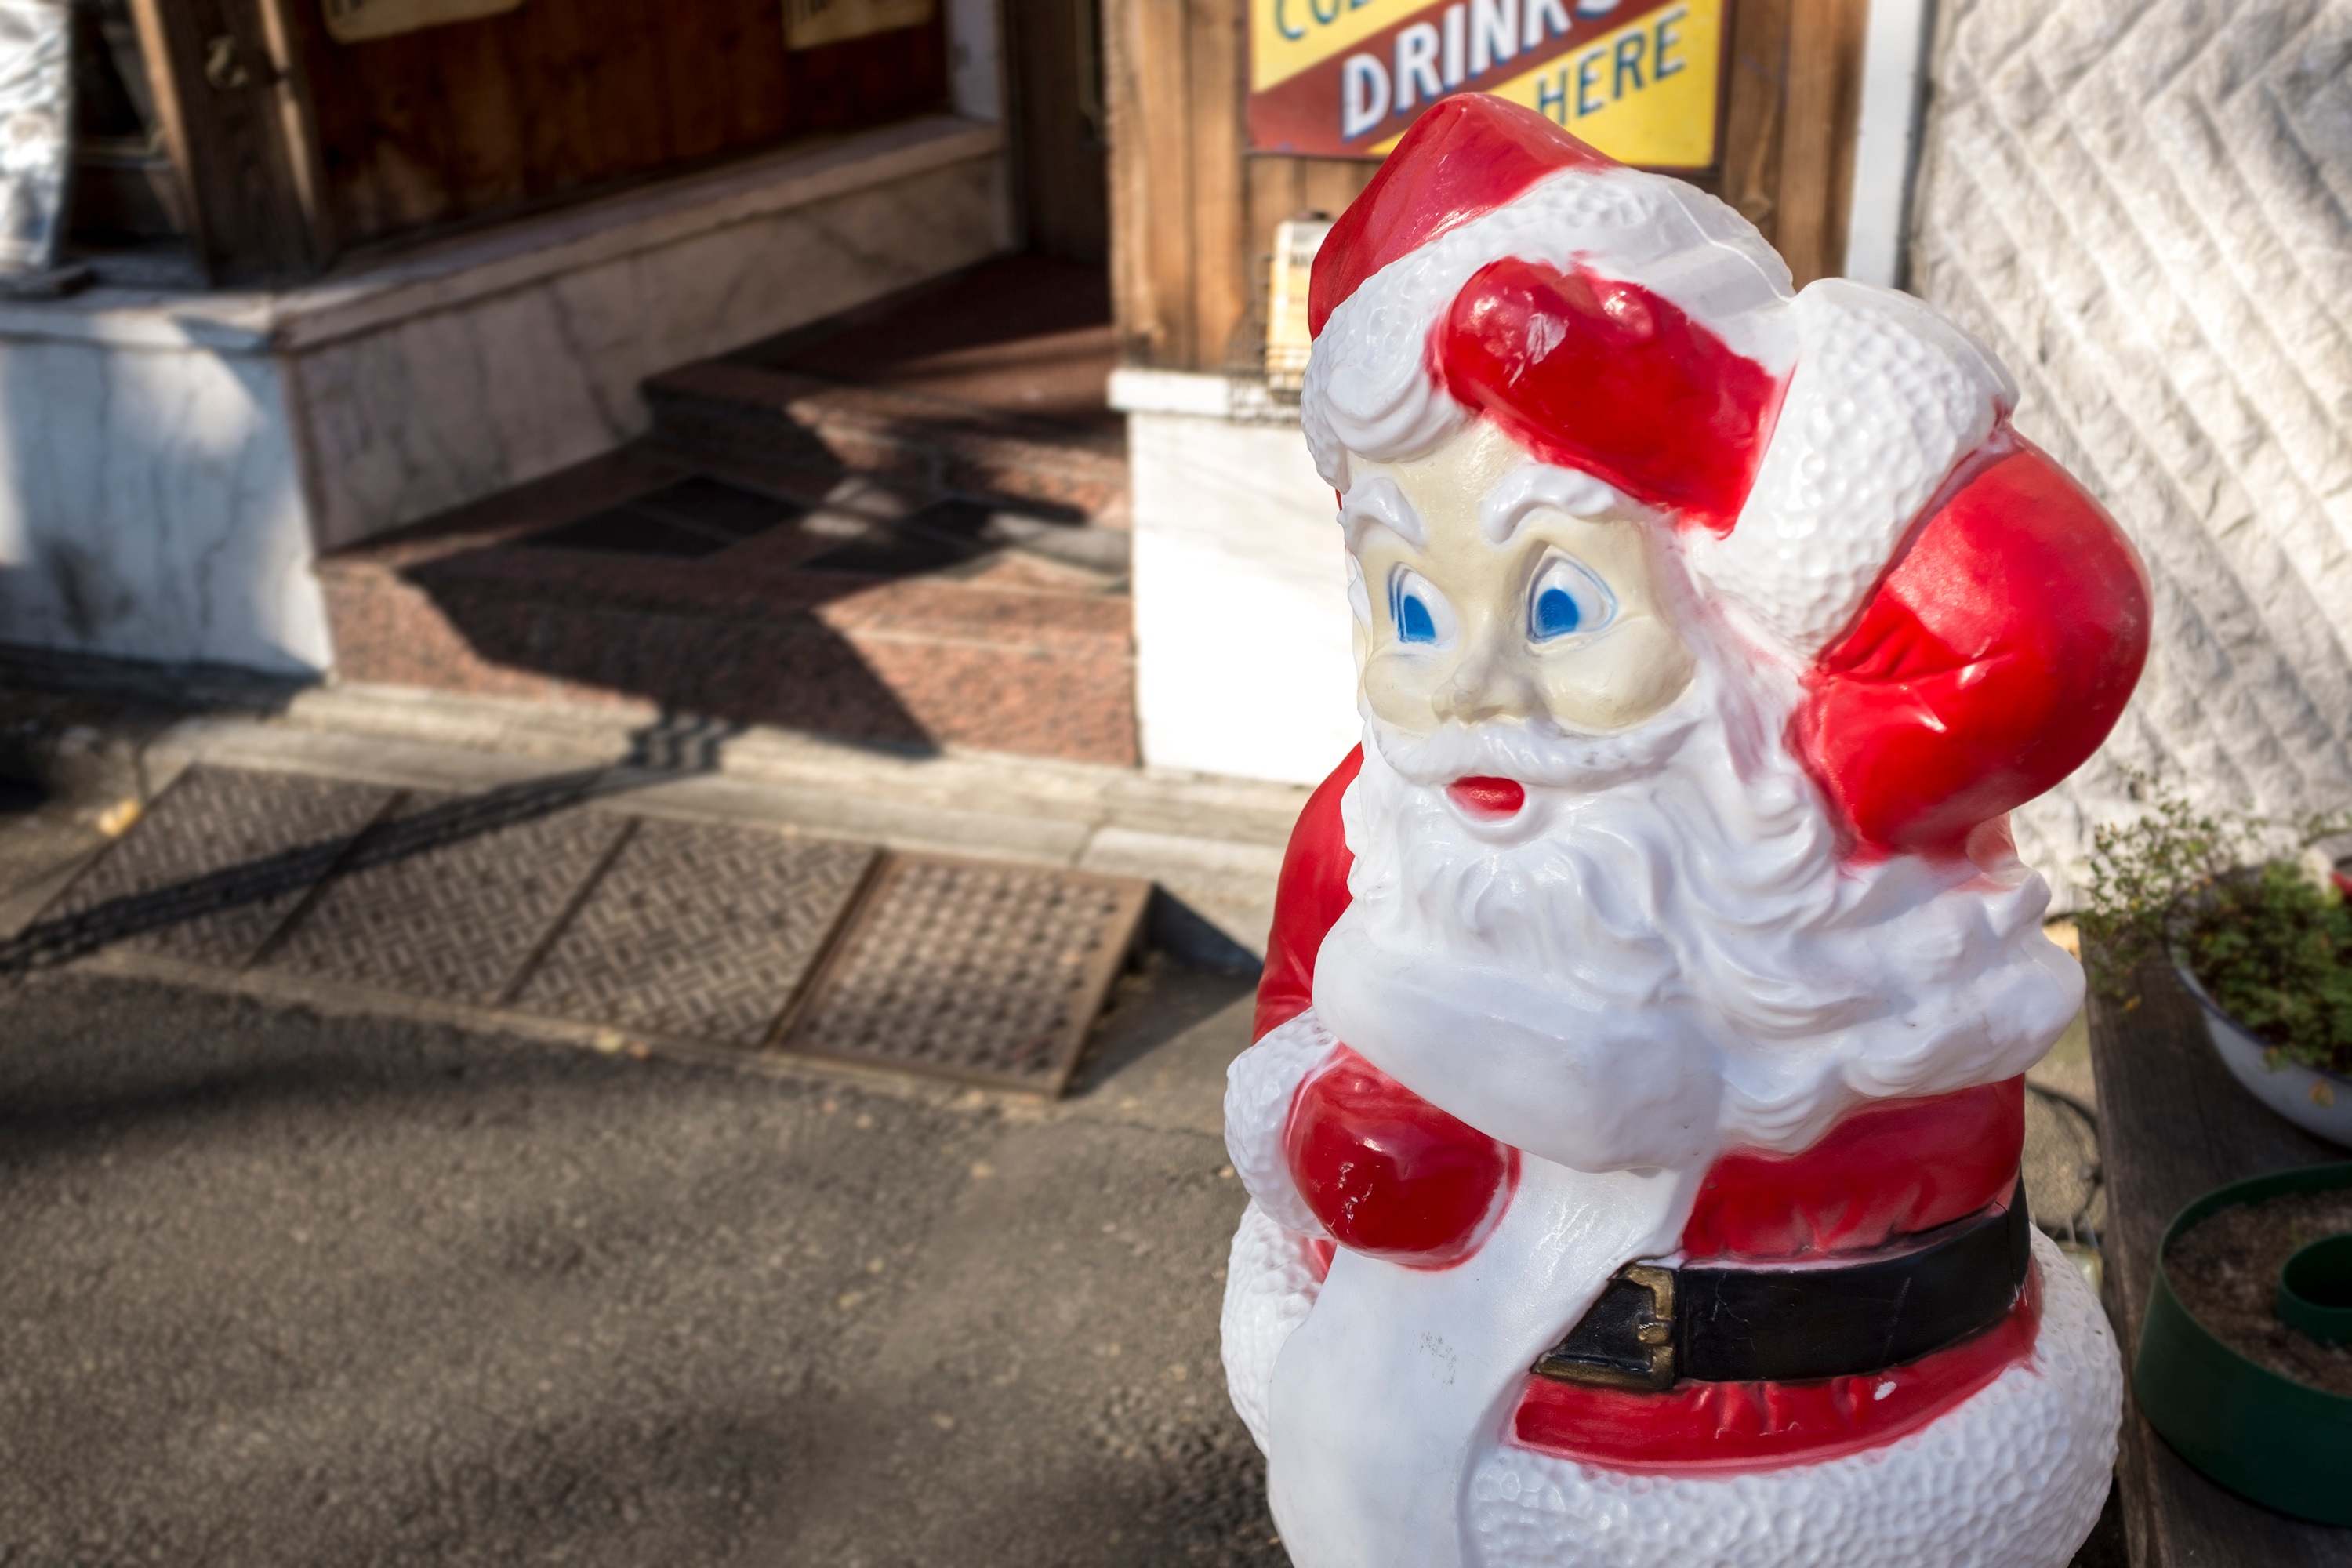
monument, statue, red, christmas, snowman, santa claus, fictional character